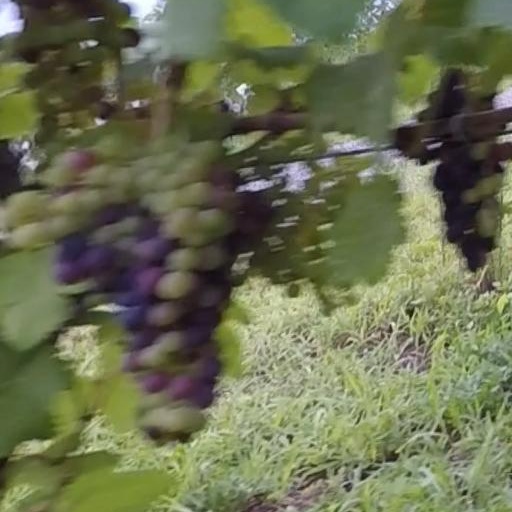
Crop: grape